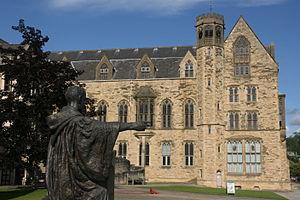
L'abbaye Saint-Laurent d'Ampleforth est une abbaye bénédictine de style néogothique, fondée en 1802 à Ampleforth, dans le Yorkshire du Nord, au nord-est de l'Angleterre. Elle fait partie de la congrégation bénédictine anglaise.